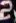
Number: 2